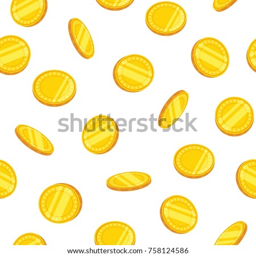
vector pattern with falling gold coins on a white background .